Administrative divisions of Thailand

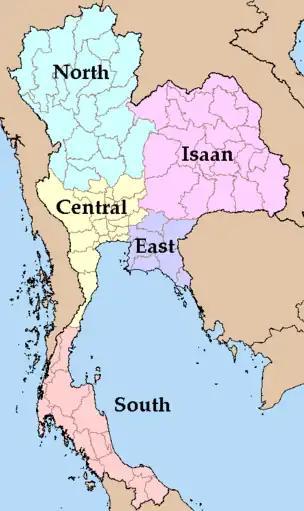
Thailand Regions

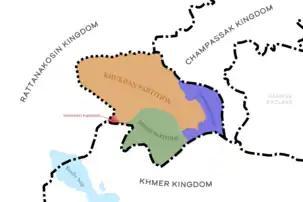
This map depicts the Region of Promthep in 1837, with the partition occurring in the 1840s.

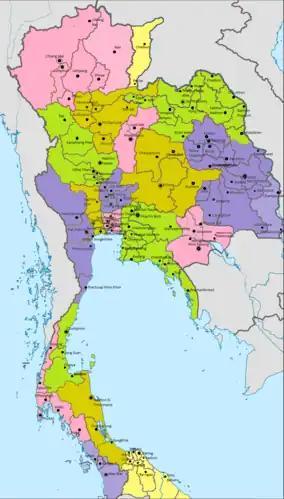
Monthon of 1900

Bangkok Metropolitan Region refers to the surrounding provinces of Bangkok SAR. This division is used to refer to the whole Bangkok and its suburb. Since Bangkok has outgrown its own SAR borders, neighboring provinces’ city is being absorbed into the Bangkok metropolis, though retaining their respective local government. The polity is defined as Bangkok and the five surrounding provinces of Nakhon Pathom, Pathum Thani, Nonthaburi, Samut Prakan, and Samut Sakhon. This definition of Bangkok is commonly used in radio, news, and everyday life when people refer to Bangkok.